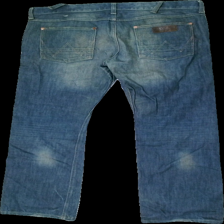
View: back
Type: Jeans
Category: Men
Brand: Not in the list
Brand text on label: Wrangler
Colors: Blue
Material: 100% cott
Cut: Regular
Size: L
Season: All
Stains: Minor
Holes: Minor
Damage: Washed out color
Damage location: middle center
Price range: <50
Recommended usage: Recycle
Description: Blue jeans for men from Wrangler, size L (L36 W34). Poor condition.